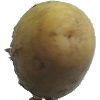
Label: Potato White 1